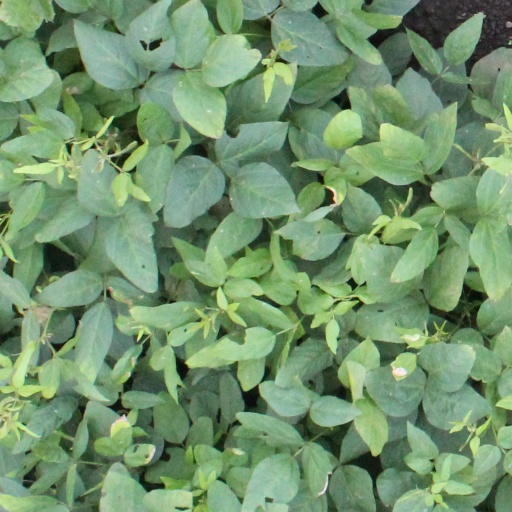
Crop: soybean